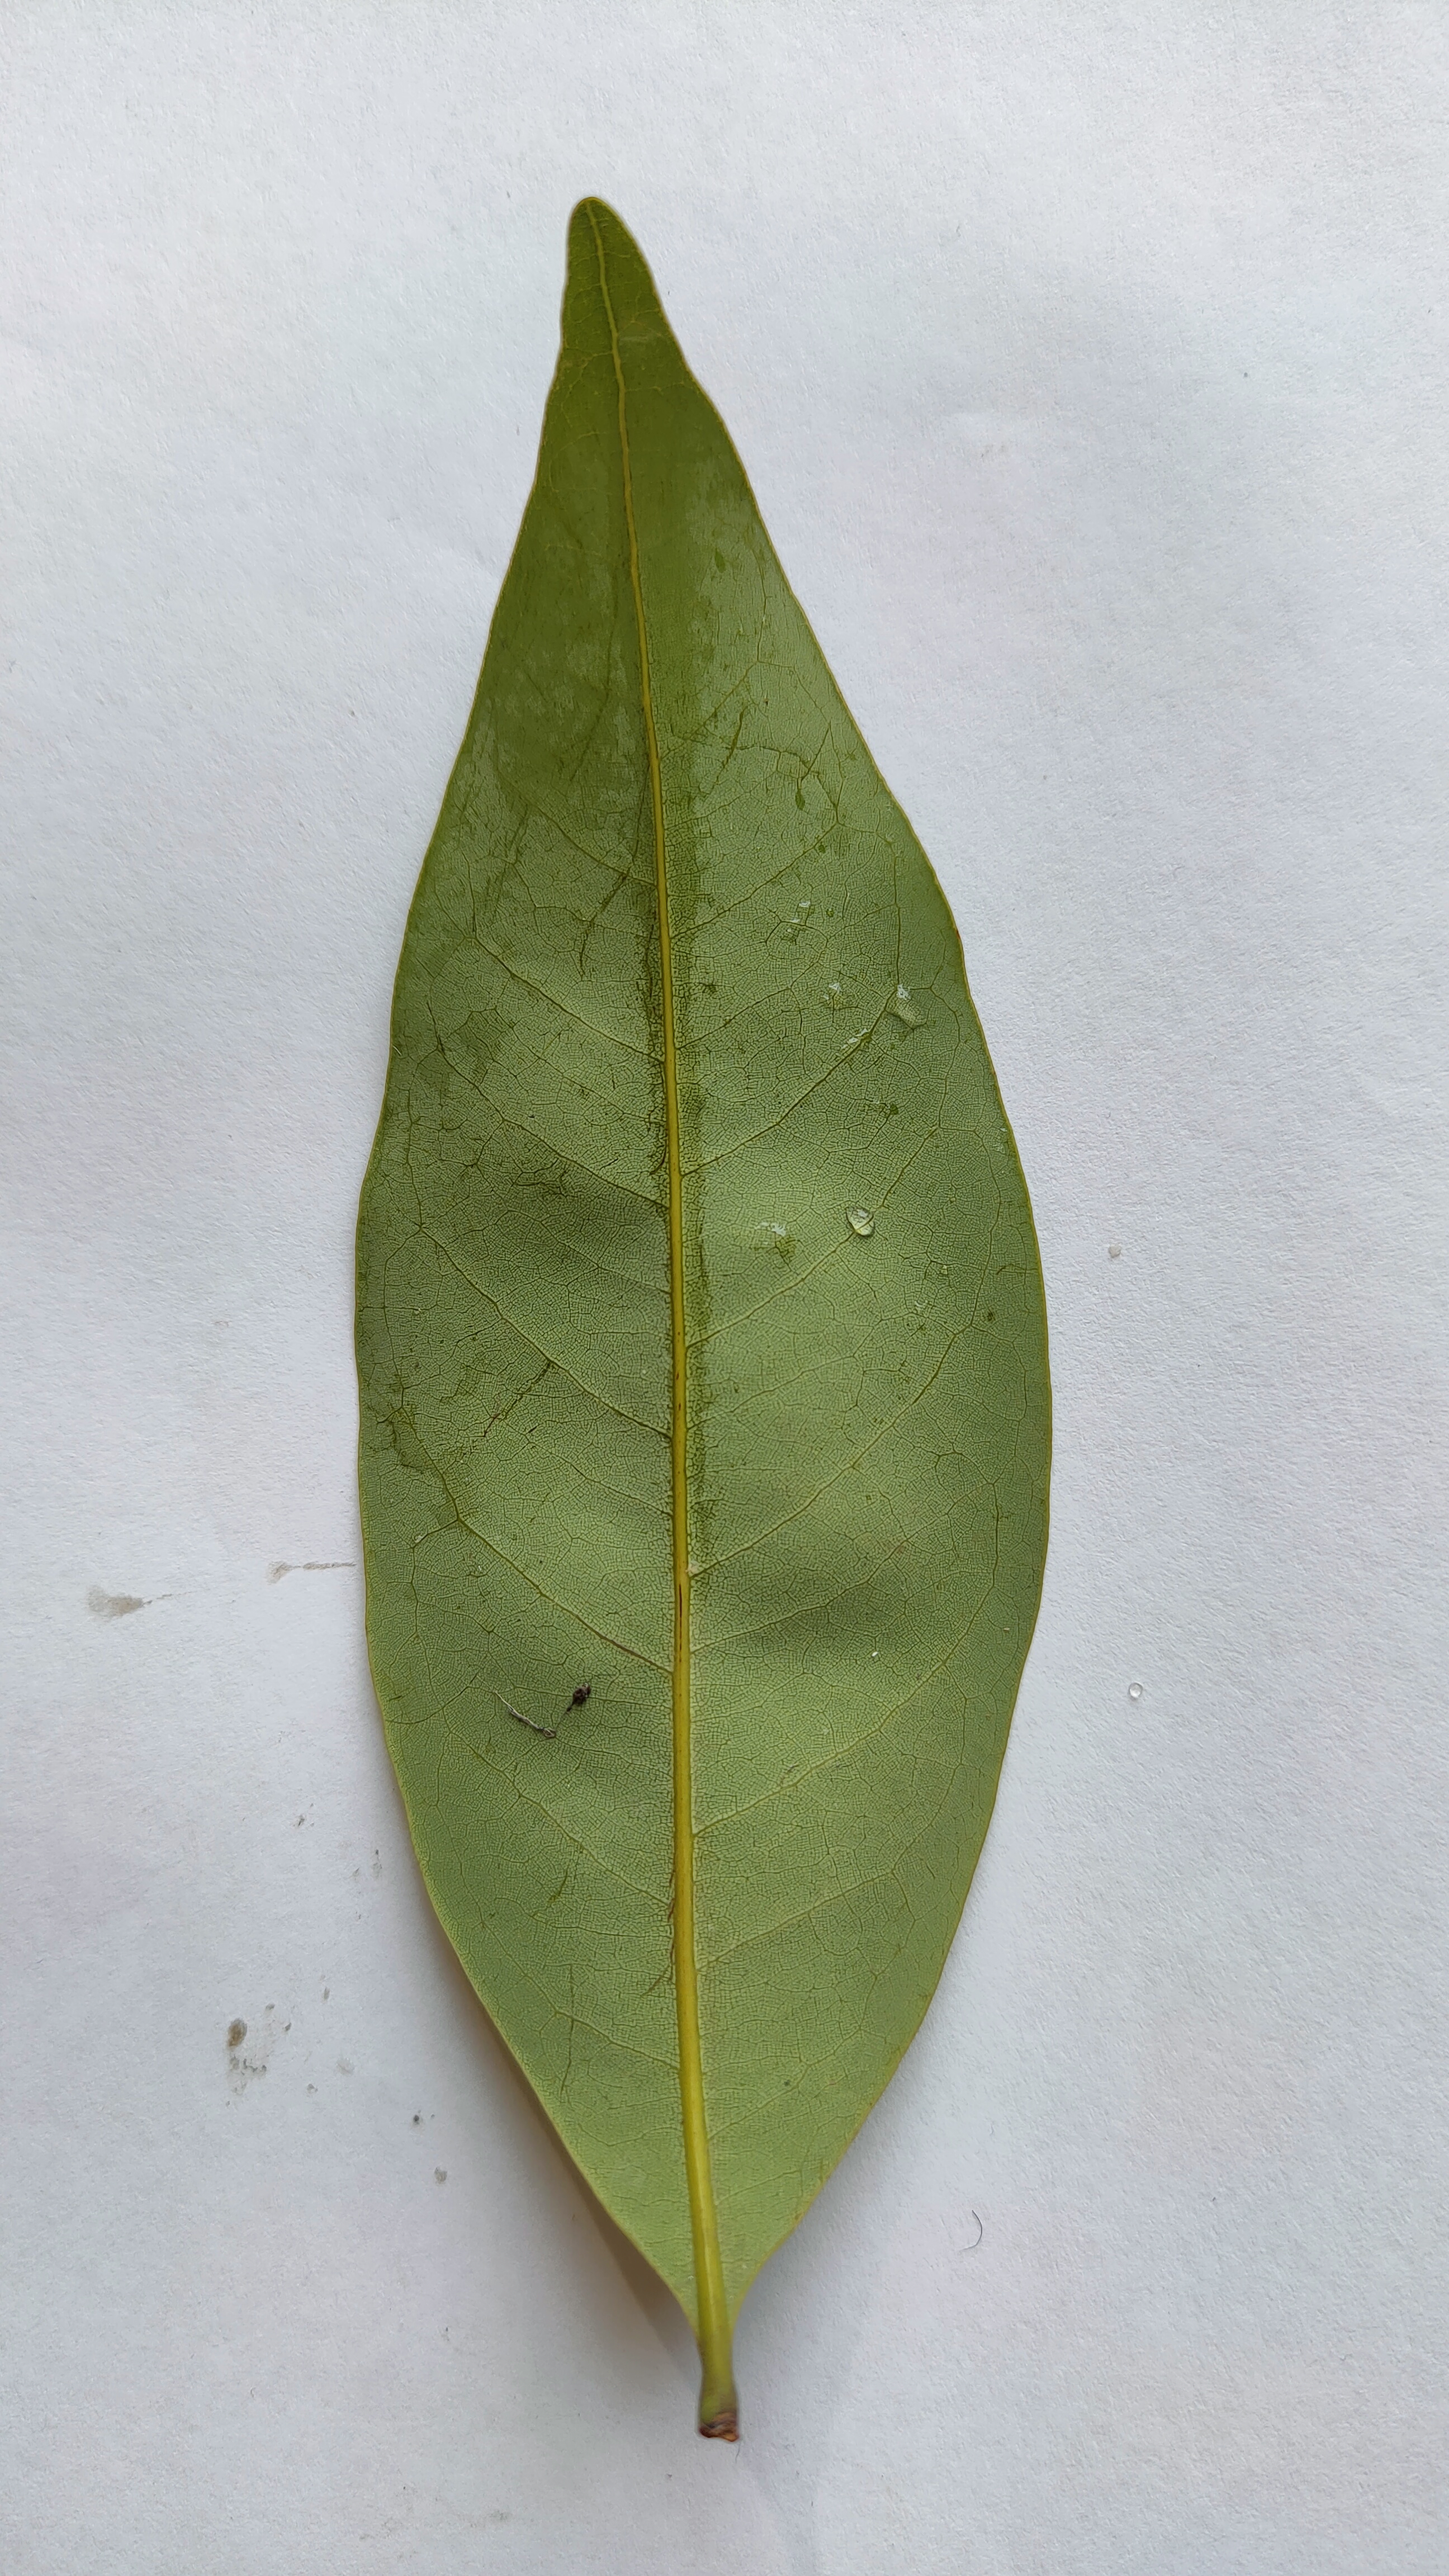
Leaf variety: Lychee